Lim Peng Siang

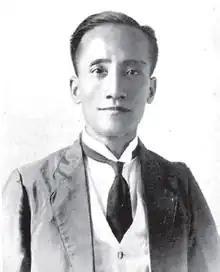

Lim Peng Siang (also known as Lin Bengxian; 1872–1944) was a businessperson in Singapore and Malaya. Together with his brother Lim Peng Mau (Lin Bingmao), he founded the Ho Hong Group of companies in 1904, which had interests in banking, shipping, parboiled rice, oil mills, cement, coconut and other businesses. He was a president of the Singapore Chinese Chamber of Commerce and a member of the Chinese Advisory Board. Peng Siang Quay in Singapore is named after him.